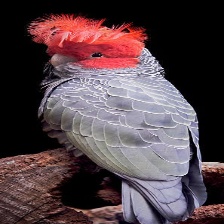
Species: GANG GANG COCKATOO
Scientific name: CALLOCEPHALON FIMBRIATUM
ImageNet parent category: sulphur-crested_cockatoo